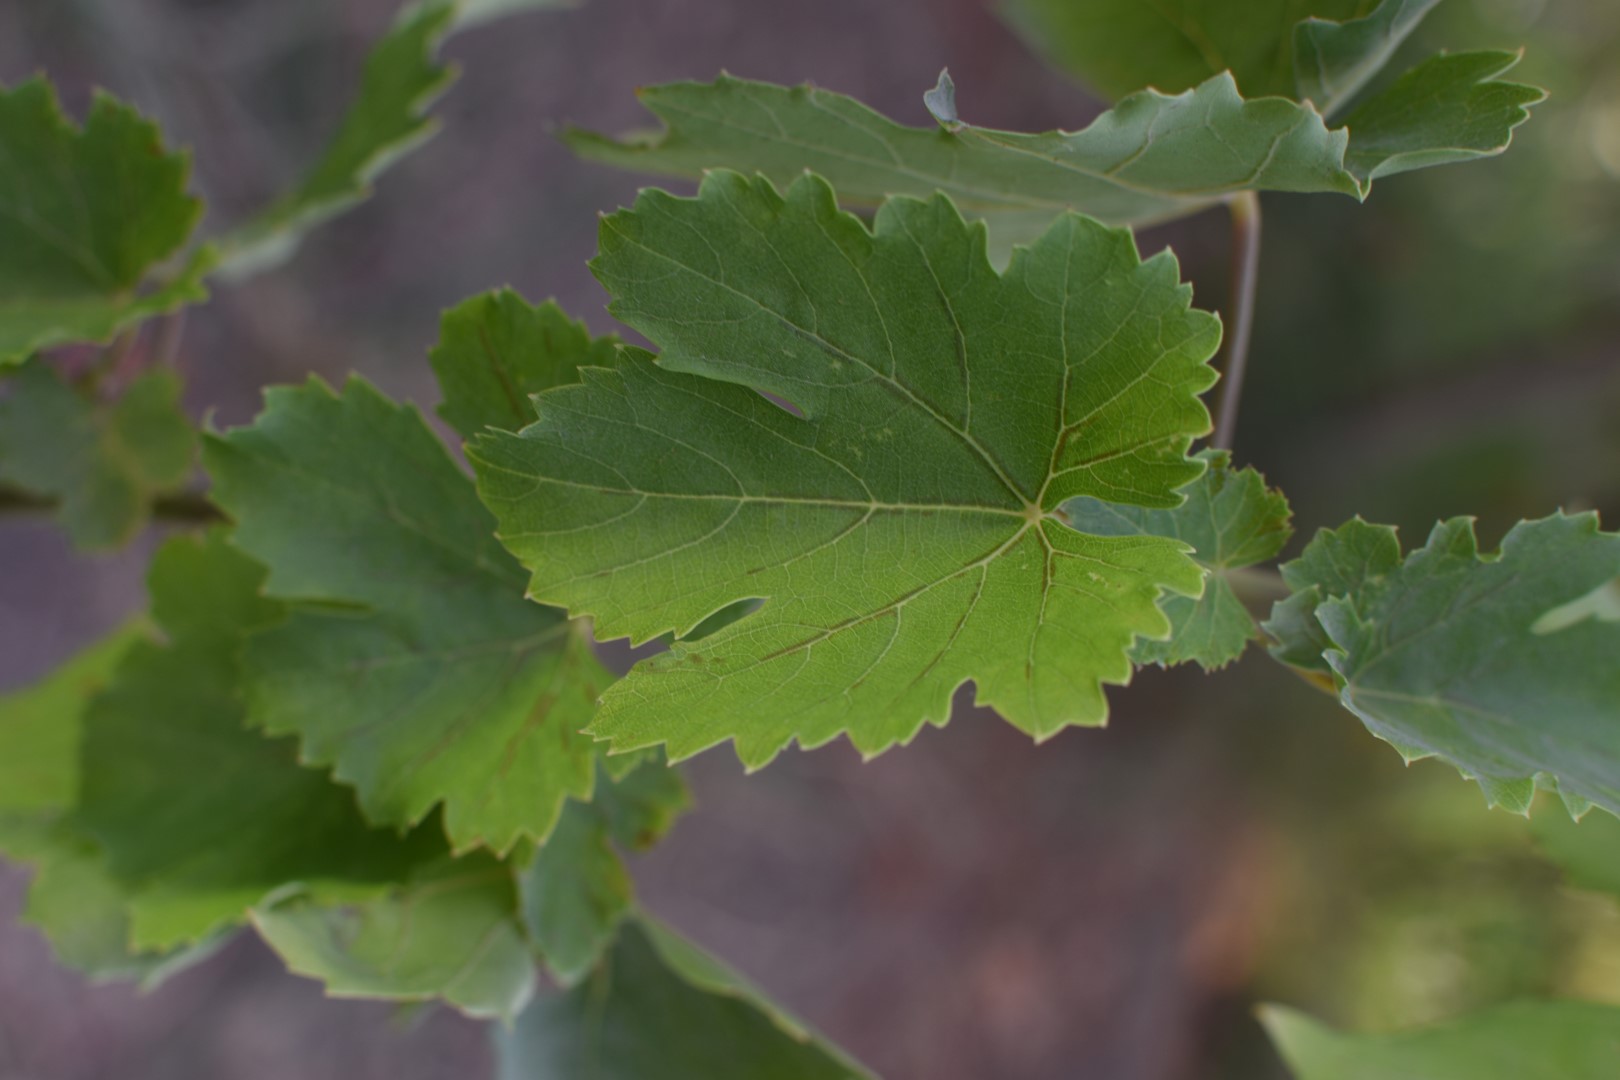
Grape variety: Thompson Seedless